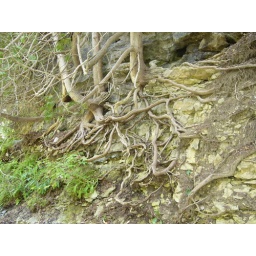
Tree roots embedded in the rock walls of the Elora Gorge24. August, 2006